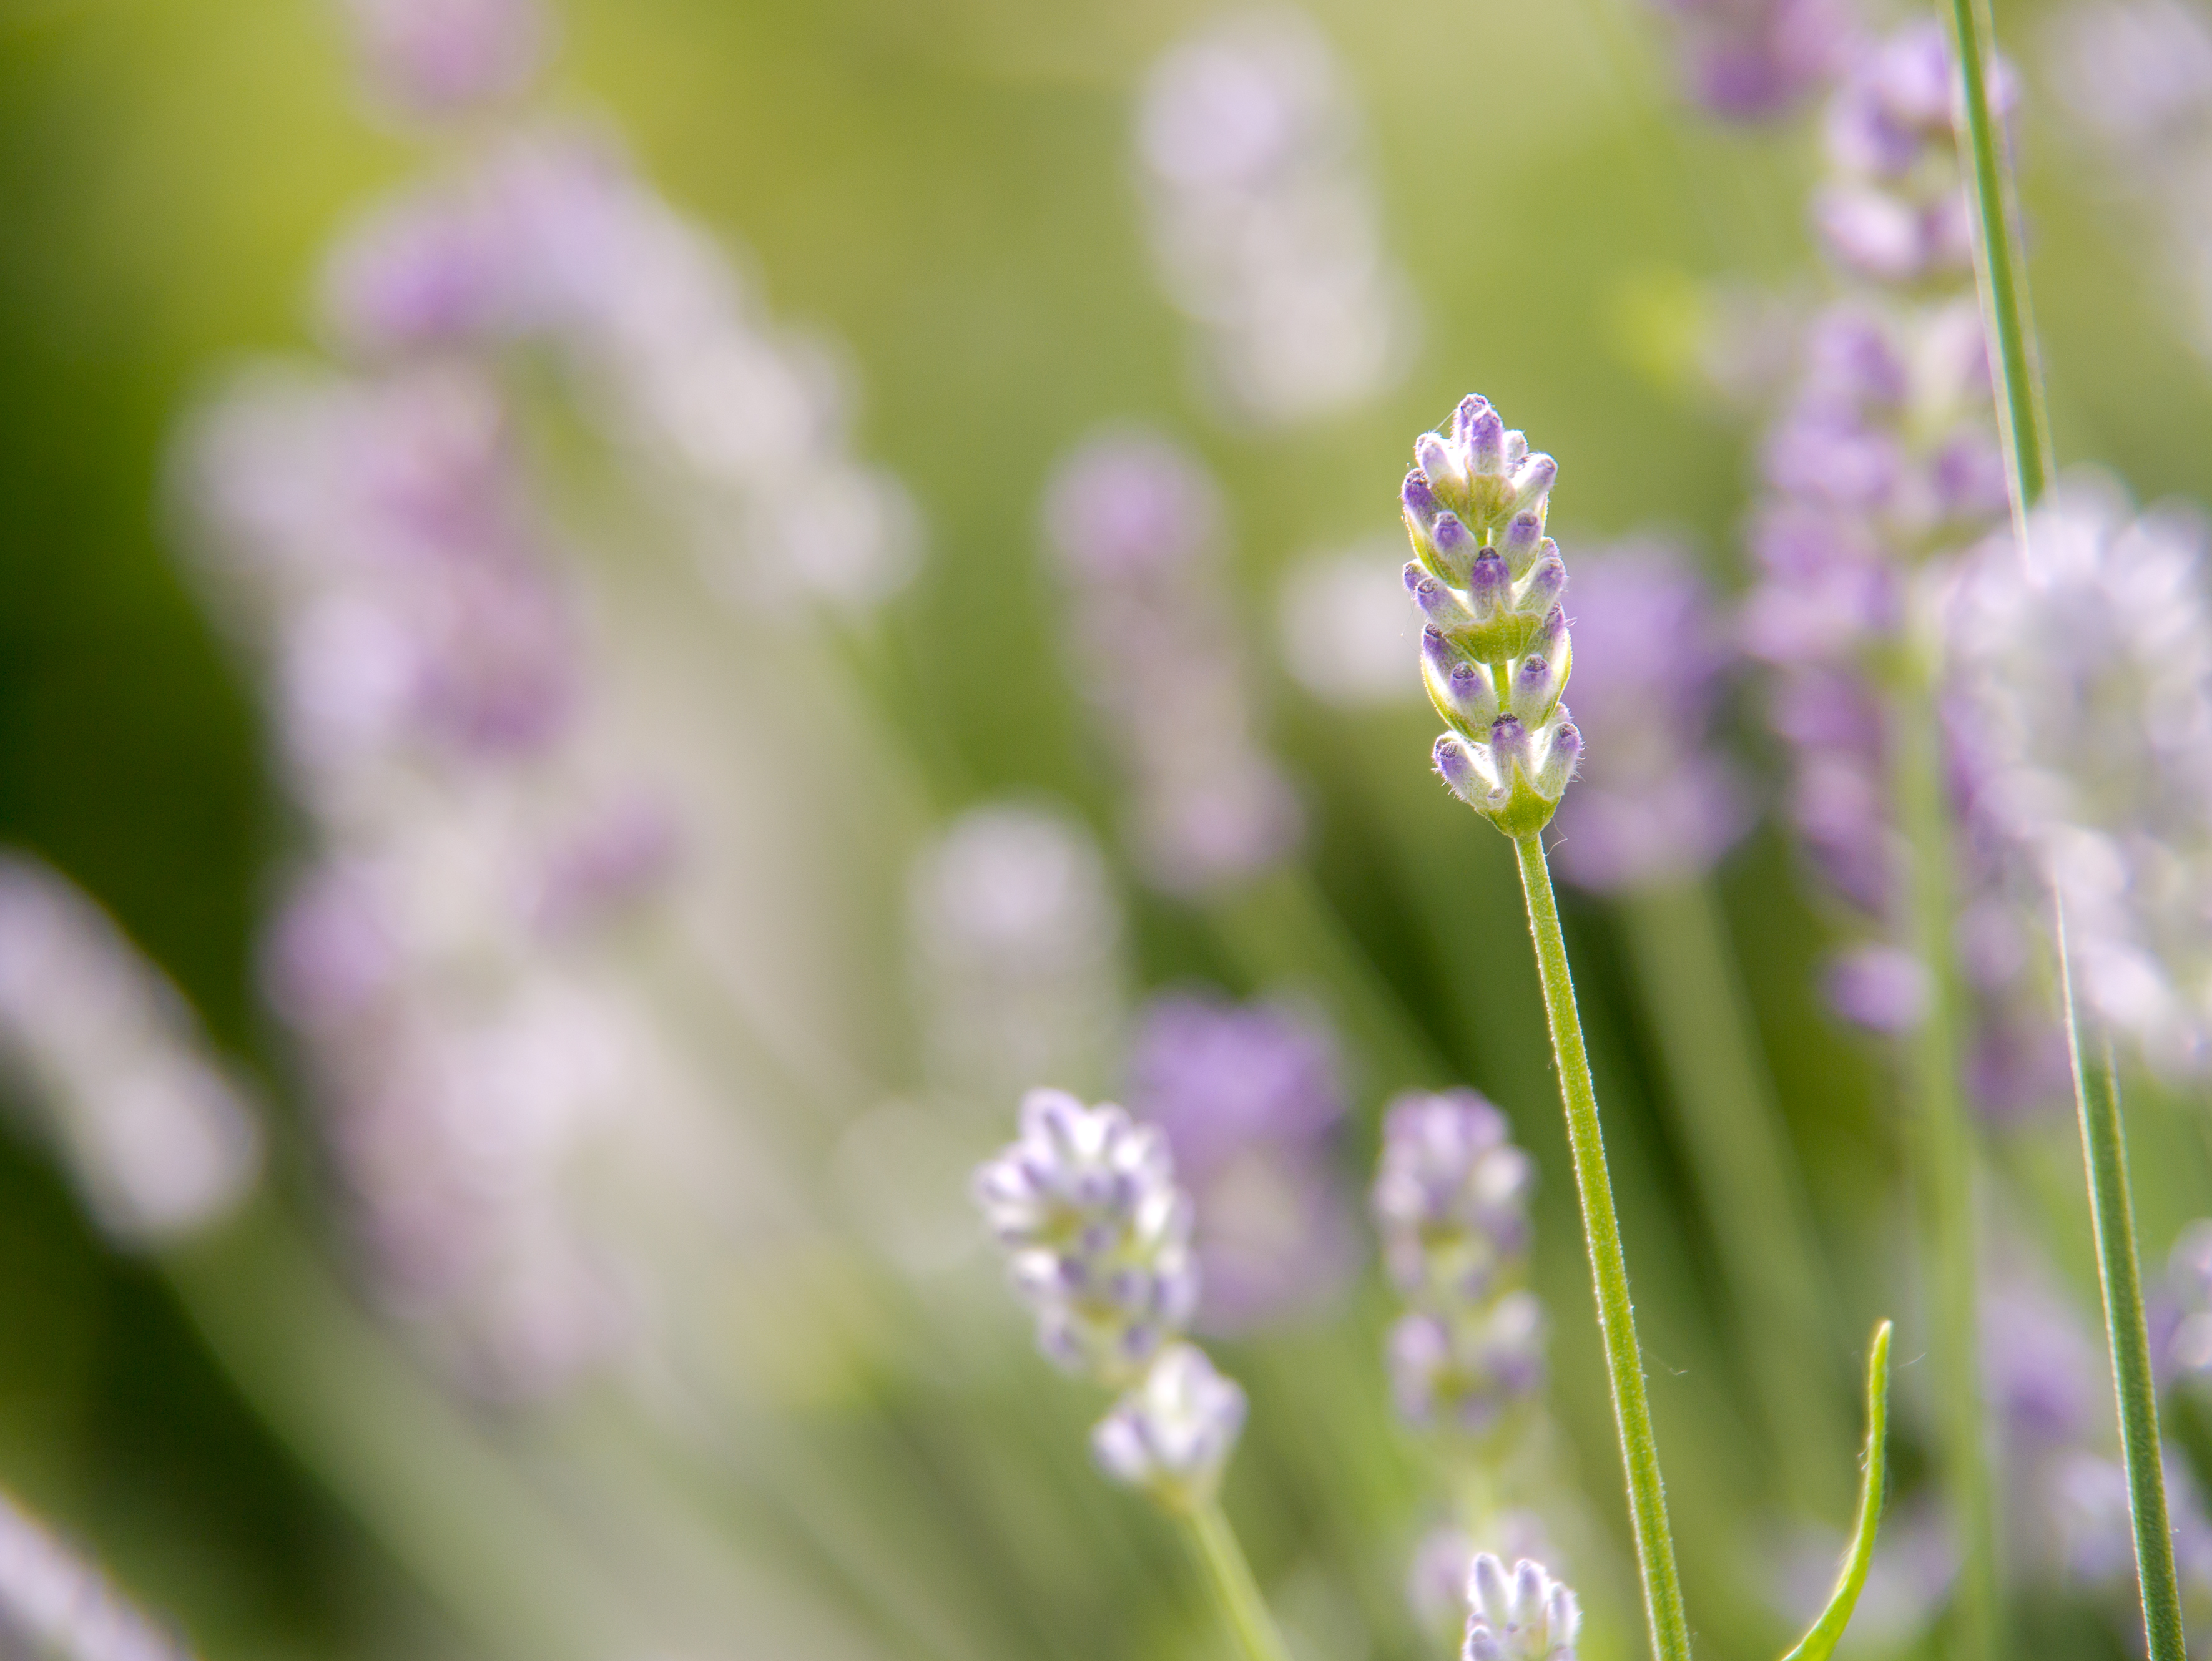
nature, grass, blossom, plant, meadow, flower, green, herb, botany, flora, lavender, wildflower, close up, 2013, g3, panasoniclumix, macro photography, flowering plant, grass family, plant stem, land plant, english lavender